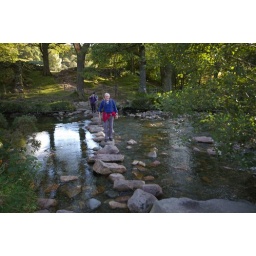
Stepping stones cross the river Esk by (I think) St Catherine's Church at Dalegarth.